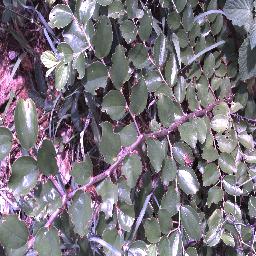
Label: chinee_apple